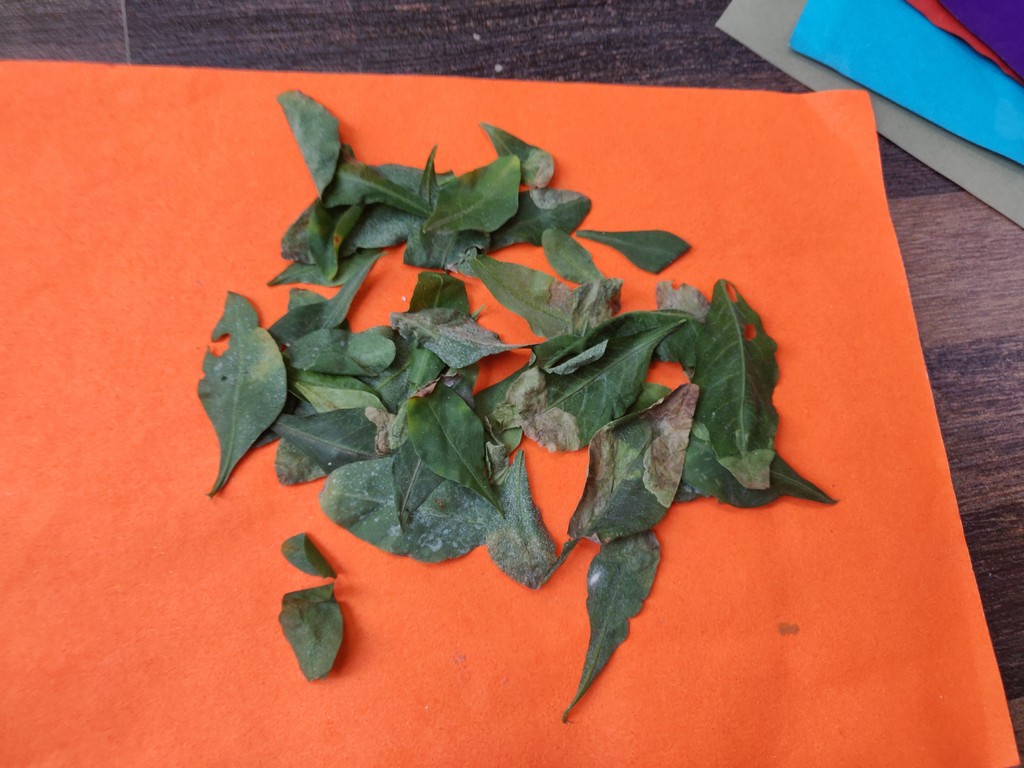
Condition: Unhealthy
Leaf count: multiple
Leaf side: unknown